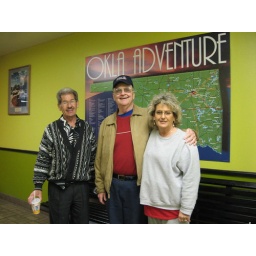
At the glass house in oklahoma on the will rogers turnpike